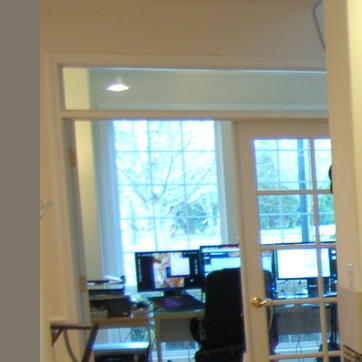
Material: glass